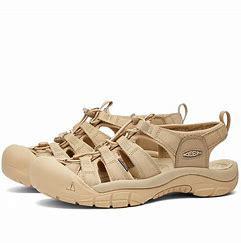
Brand: Keen
Model: 100